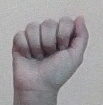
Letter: saad